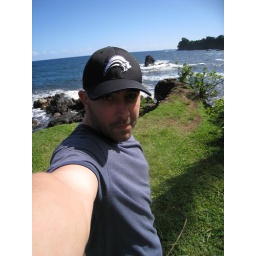
Onomea Bay. My car is waaaaay back up on that hill in the top right.